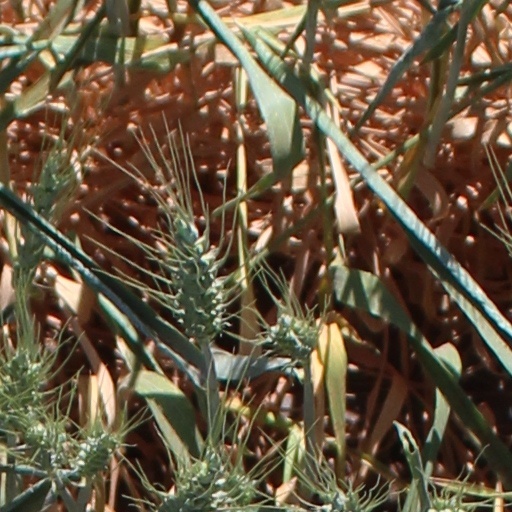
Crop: wheat